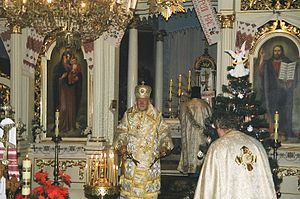
Sanok / Venskabsbyer
Sanok er en by i den sydlige del af Województwo podkarpackie helt mod syd i Polen ved San-floden. Sanok har omkring 41.000 indbyggere og er en af Polens ældste byer. Byen er administrativt sæde for et powiat samt for bykommunen Sanok og landkommunen af samme navn.